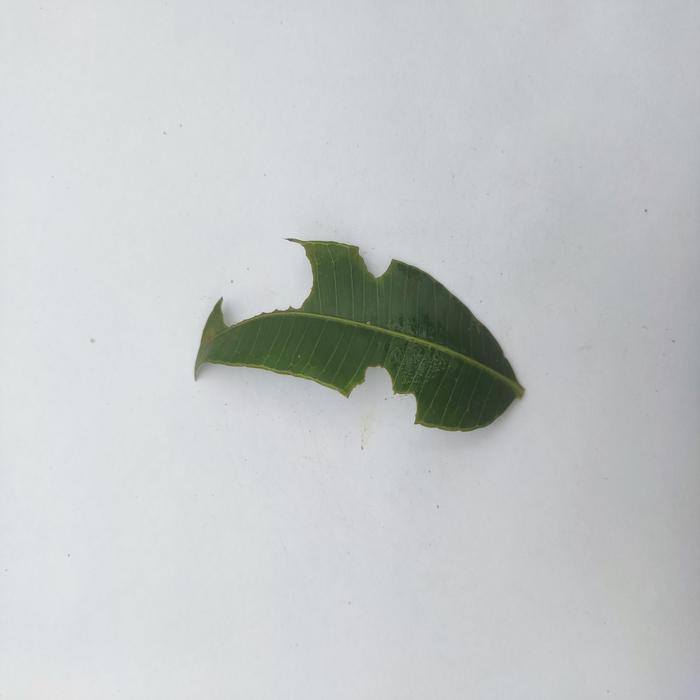
Crop: Hog Plum
Leaf condition: Caterpillars_Infestation